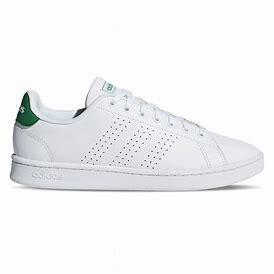
Brand: Adidas
Model: Advantage